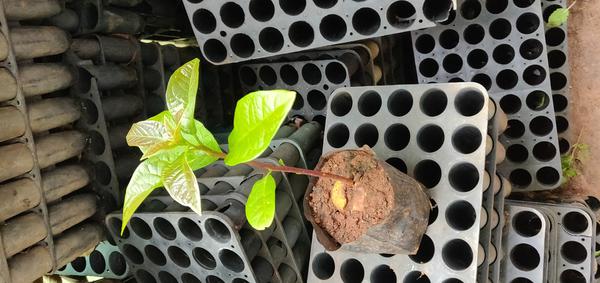
Plant: Avacado